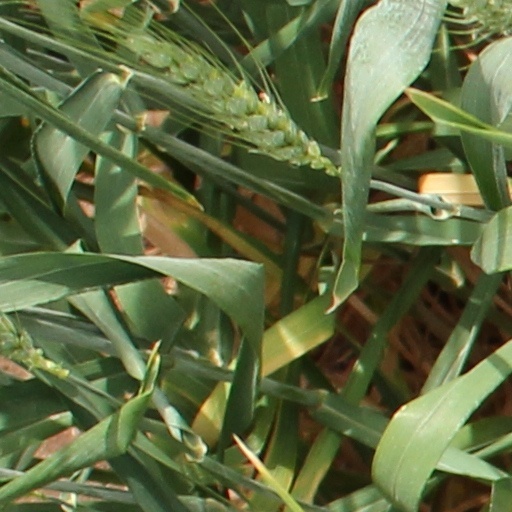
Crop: wheat